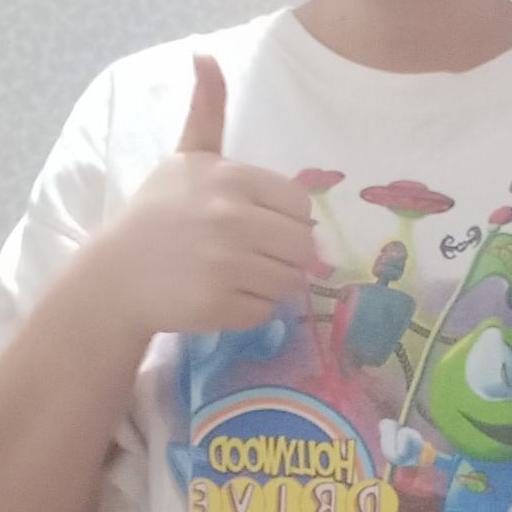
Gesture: like